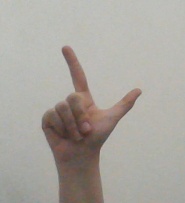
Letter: laam